Philippe Manœuvre

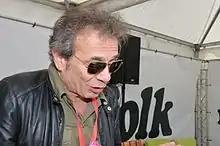
Manœuvre in 2016

Philippe Manœuvre (born 19 June 1954) is a French music journalist.